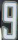
Number: 9